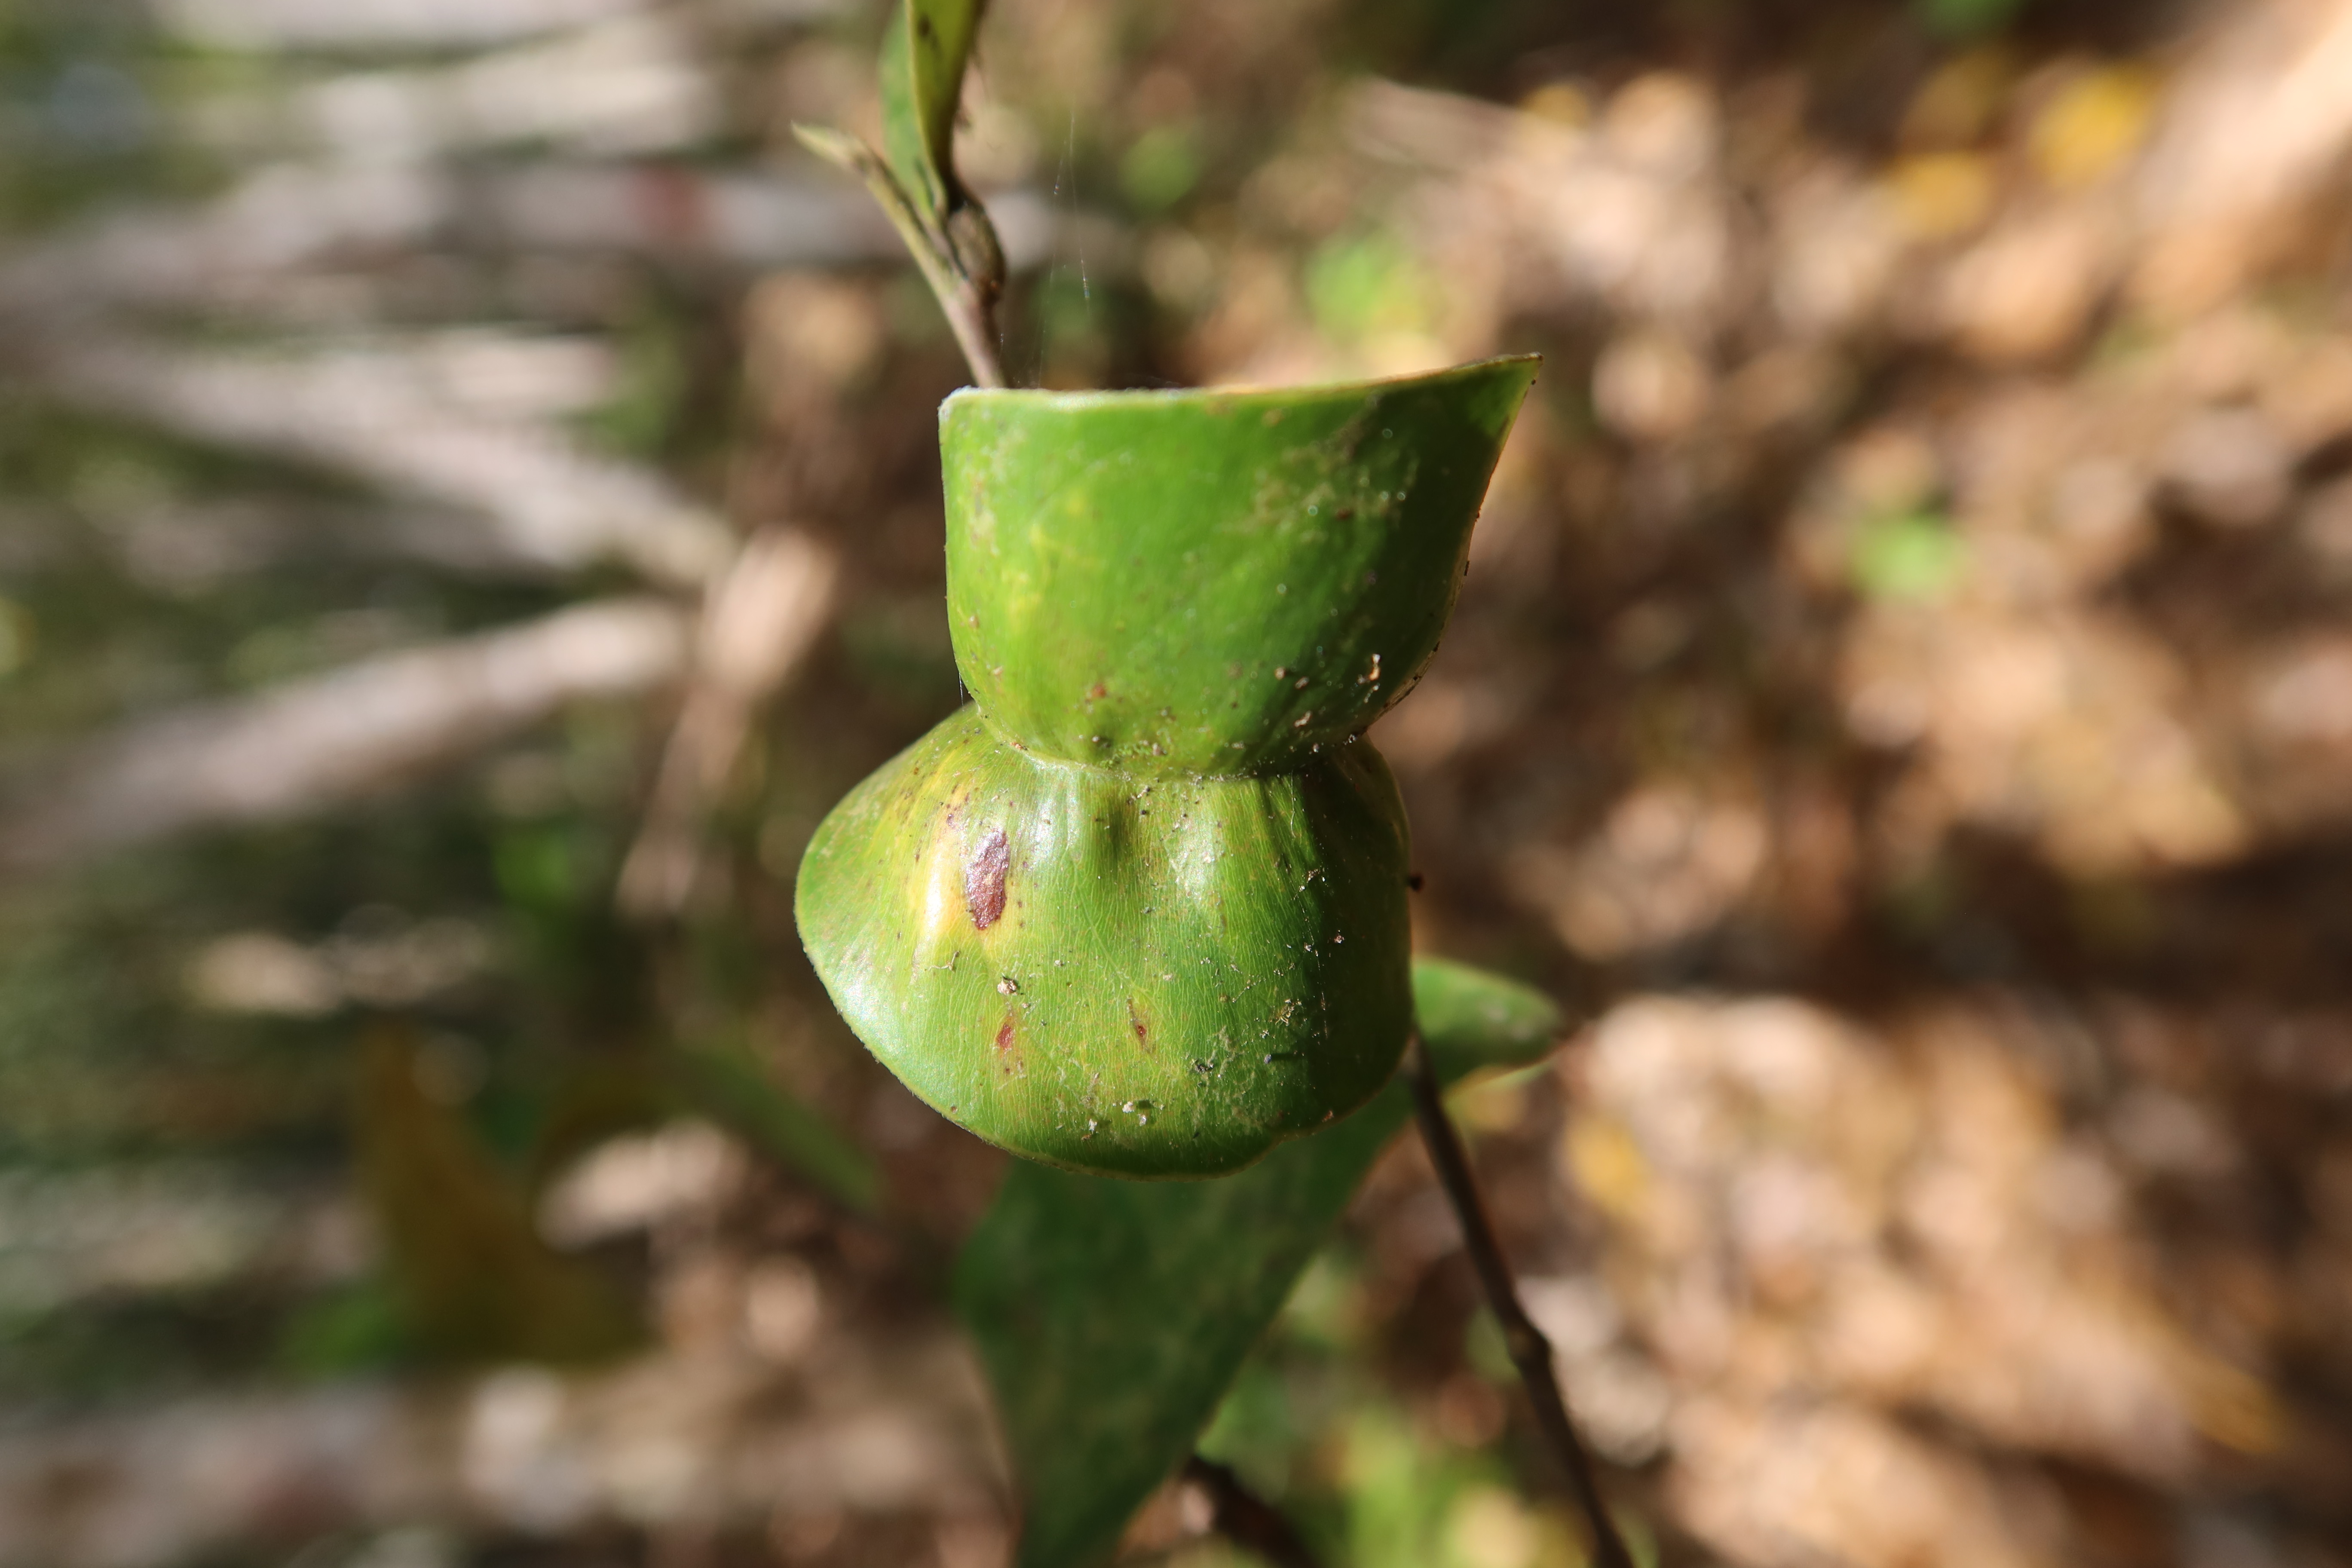
Label: Brown spots